Frank Pooler (politician)

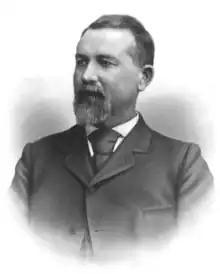

Frank Pooler was born in Winslow, Maine on October 23, 1847. He moved to Onalaska, Wisconsin and was involved in the lumber business. He moved to Clarksville, Missouri and lived there for two years before returning to Onalaska. He was also president of a railway company.